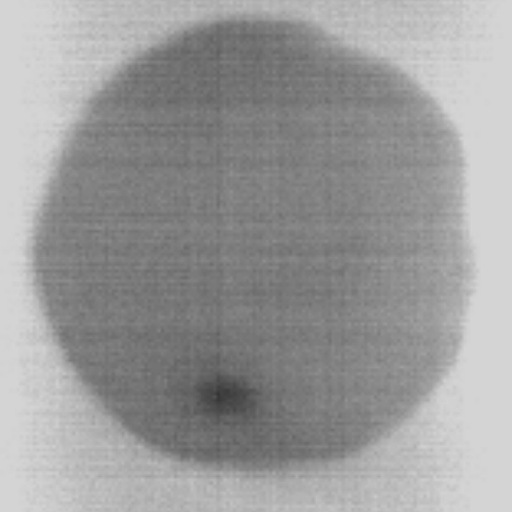
Label: Minor Defect